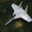
Label: airplane